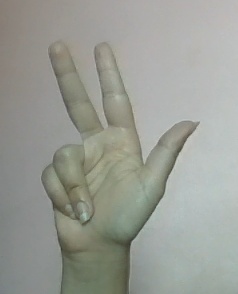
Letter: al